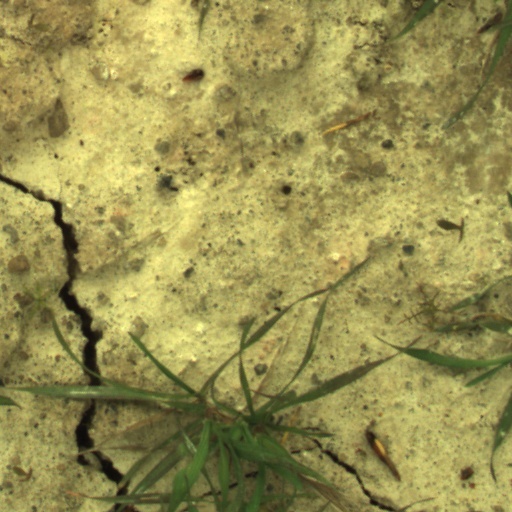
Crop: wheat